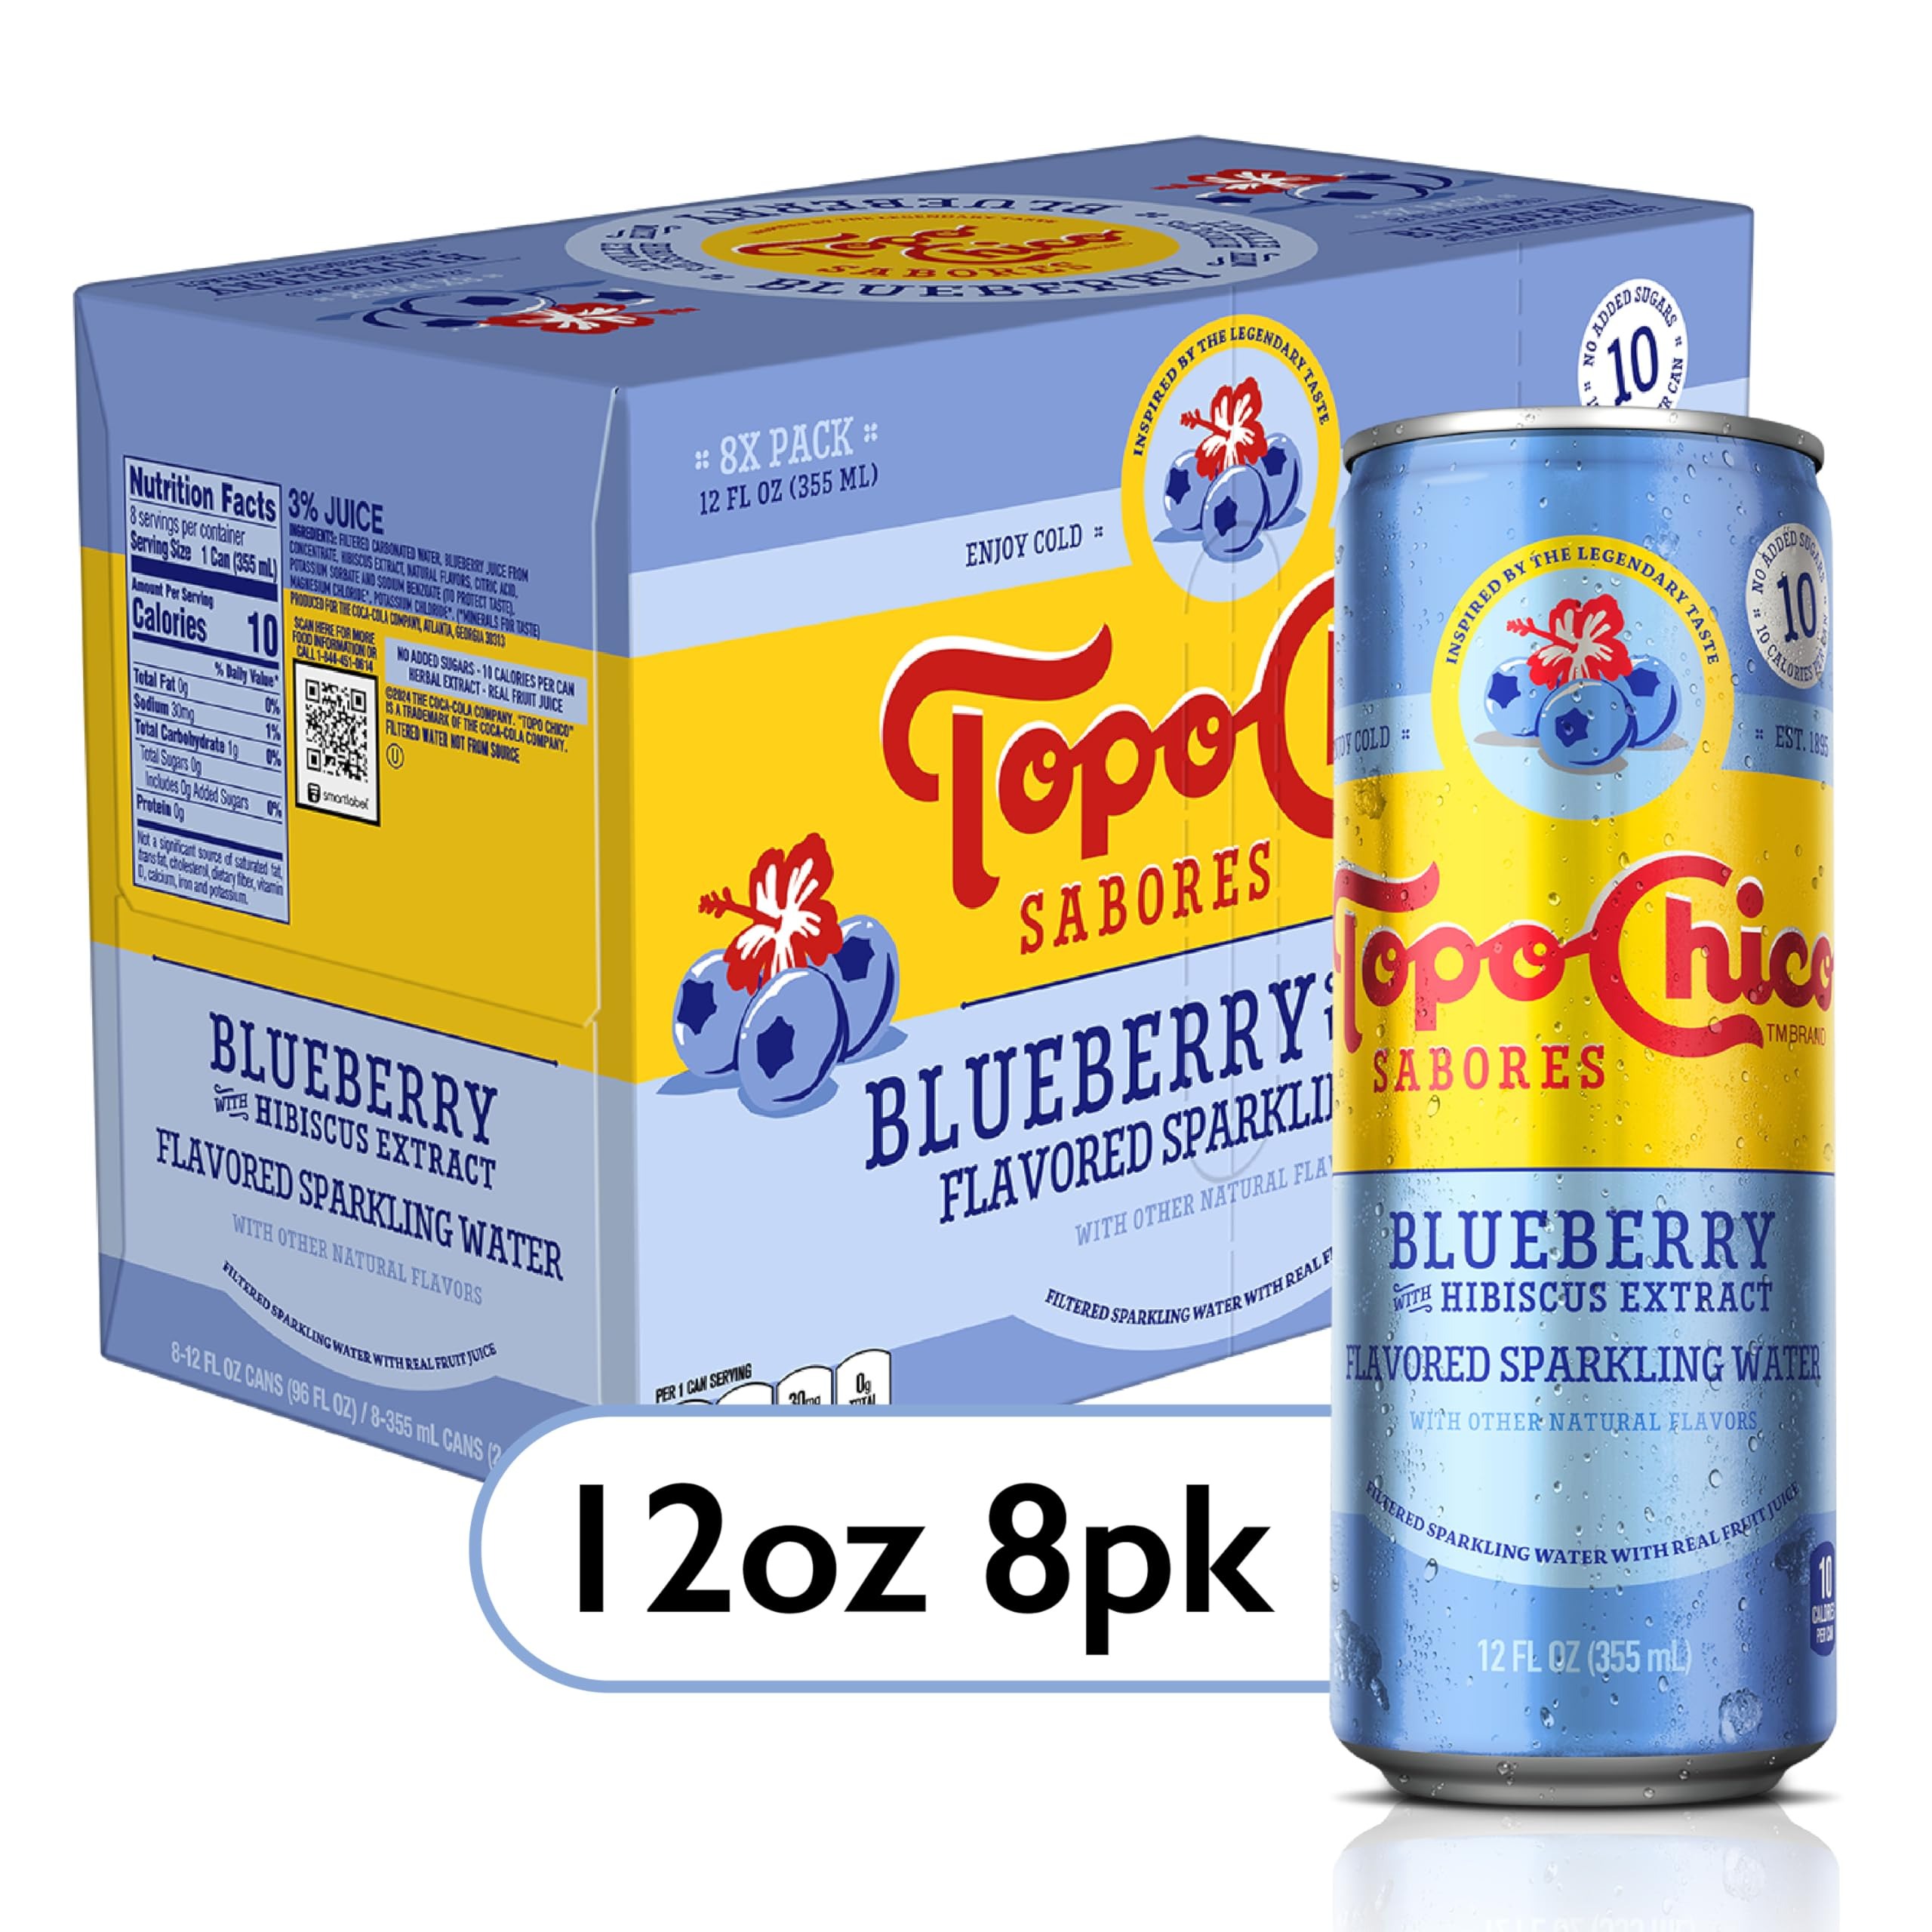
Item Name: Topo Chico Sabores Blueberry with Hibiscus Extract 12oz 8pk
Bullet Point 1: Real fruit juice & with a hint of herbal extracts, paired with the signature minerality & exceptional effervescence for an elevated taste and healthier indulgence
Bullet Point 2: No added sugars, sweetened from real juice
Bullet Point 3: Exceptional effervescence and minerals added for taste
Bullet Point 4: Low calorie
Bullet Point 5: Pack of 8 12 fl oz cans
Value: 96.0
Unit: Fl Oz

Price: 9.99